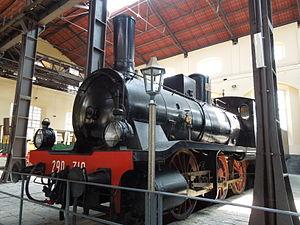
Le Musée national ferroviaire de Pietrarsa se situe dans le quartier San Giorgio a Cremano à Naples dans une usine de fonderie qui appartenait au Roi de Naples. On y fabriqua des chaudières pour locomotives et on y construisit des bateaux à vapeur au XIXᵉ siècle puis cette usine se reconvertit lors de l'unité de l'Italie en atelier de réparation pour chemins de fer. Le musée fut inauguré en 1989, ferma ses portes en 2006 pour être restauré et rouvrit en 2007. Après une deuxième restauration le musée est de nouveau ouvert au public depuis septembre 2011.